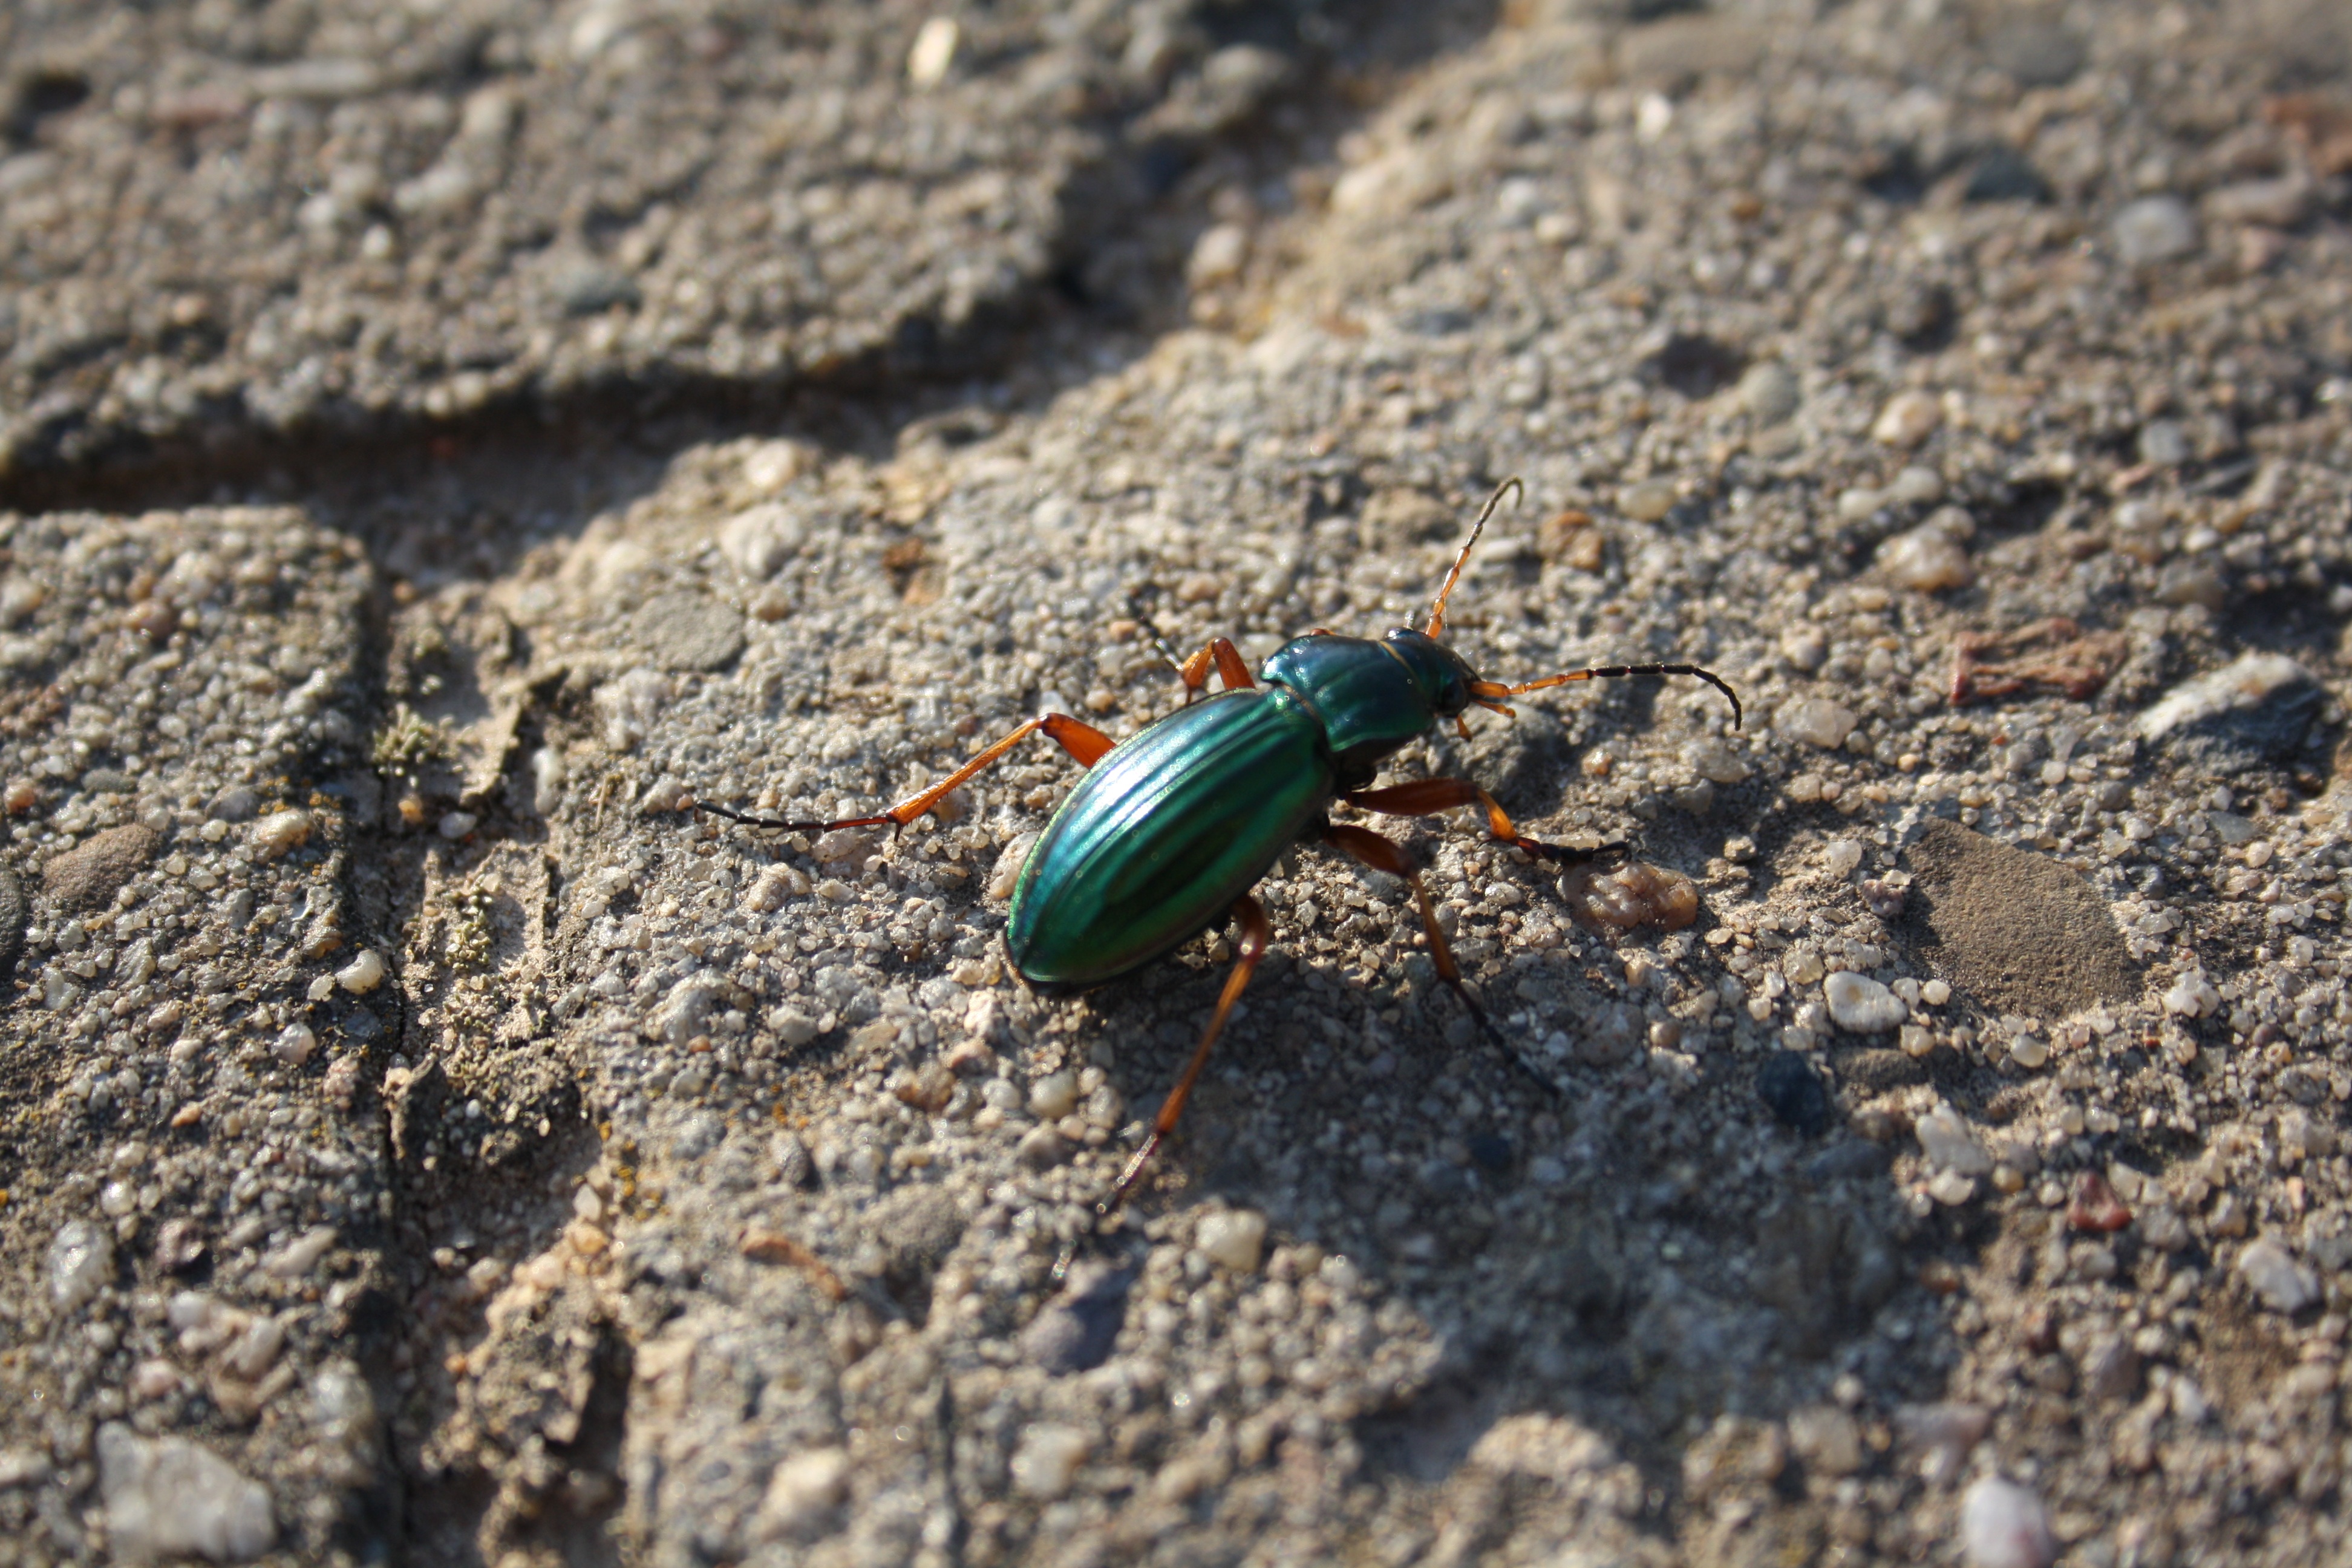
nature, forest, animal, summer, insect, soil, fauna, invertebrate, close up, crawl, beetle, flight insect, macro photography, ground beetle, dung beetle